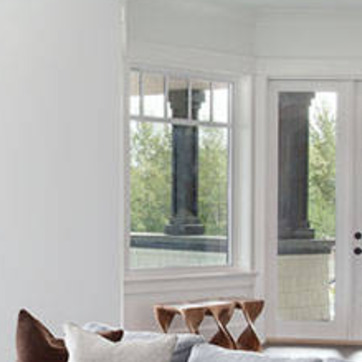
Material: glass